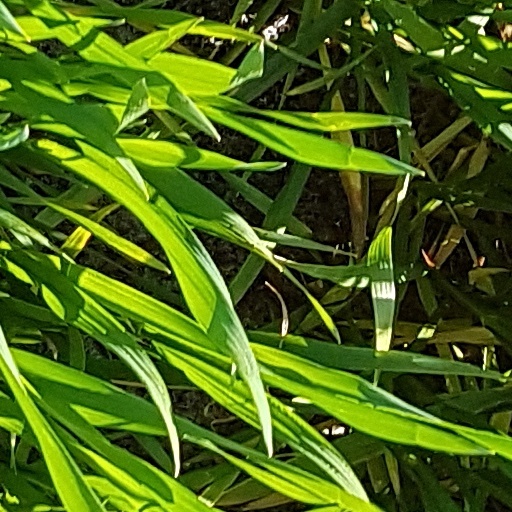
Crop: wheat